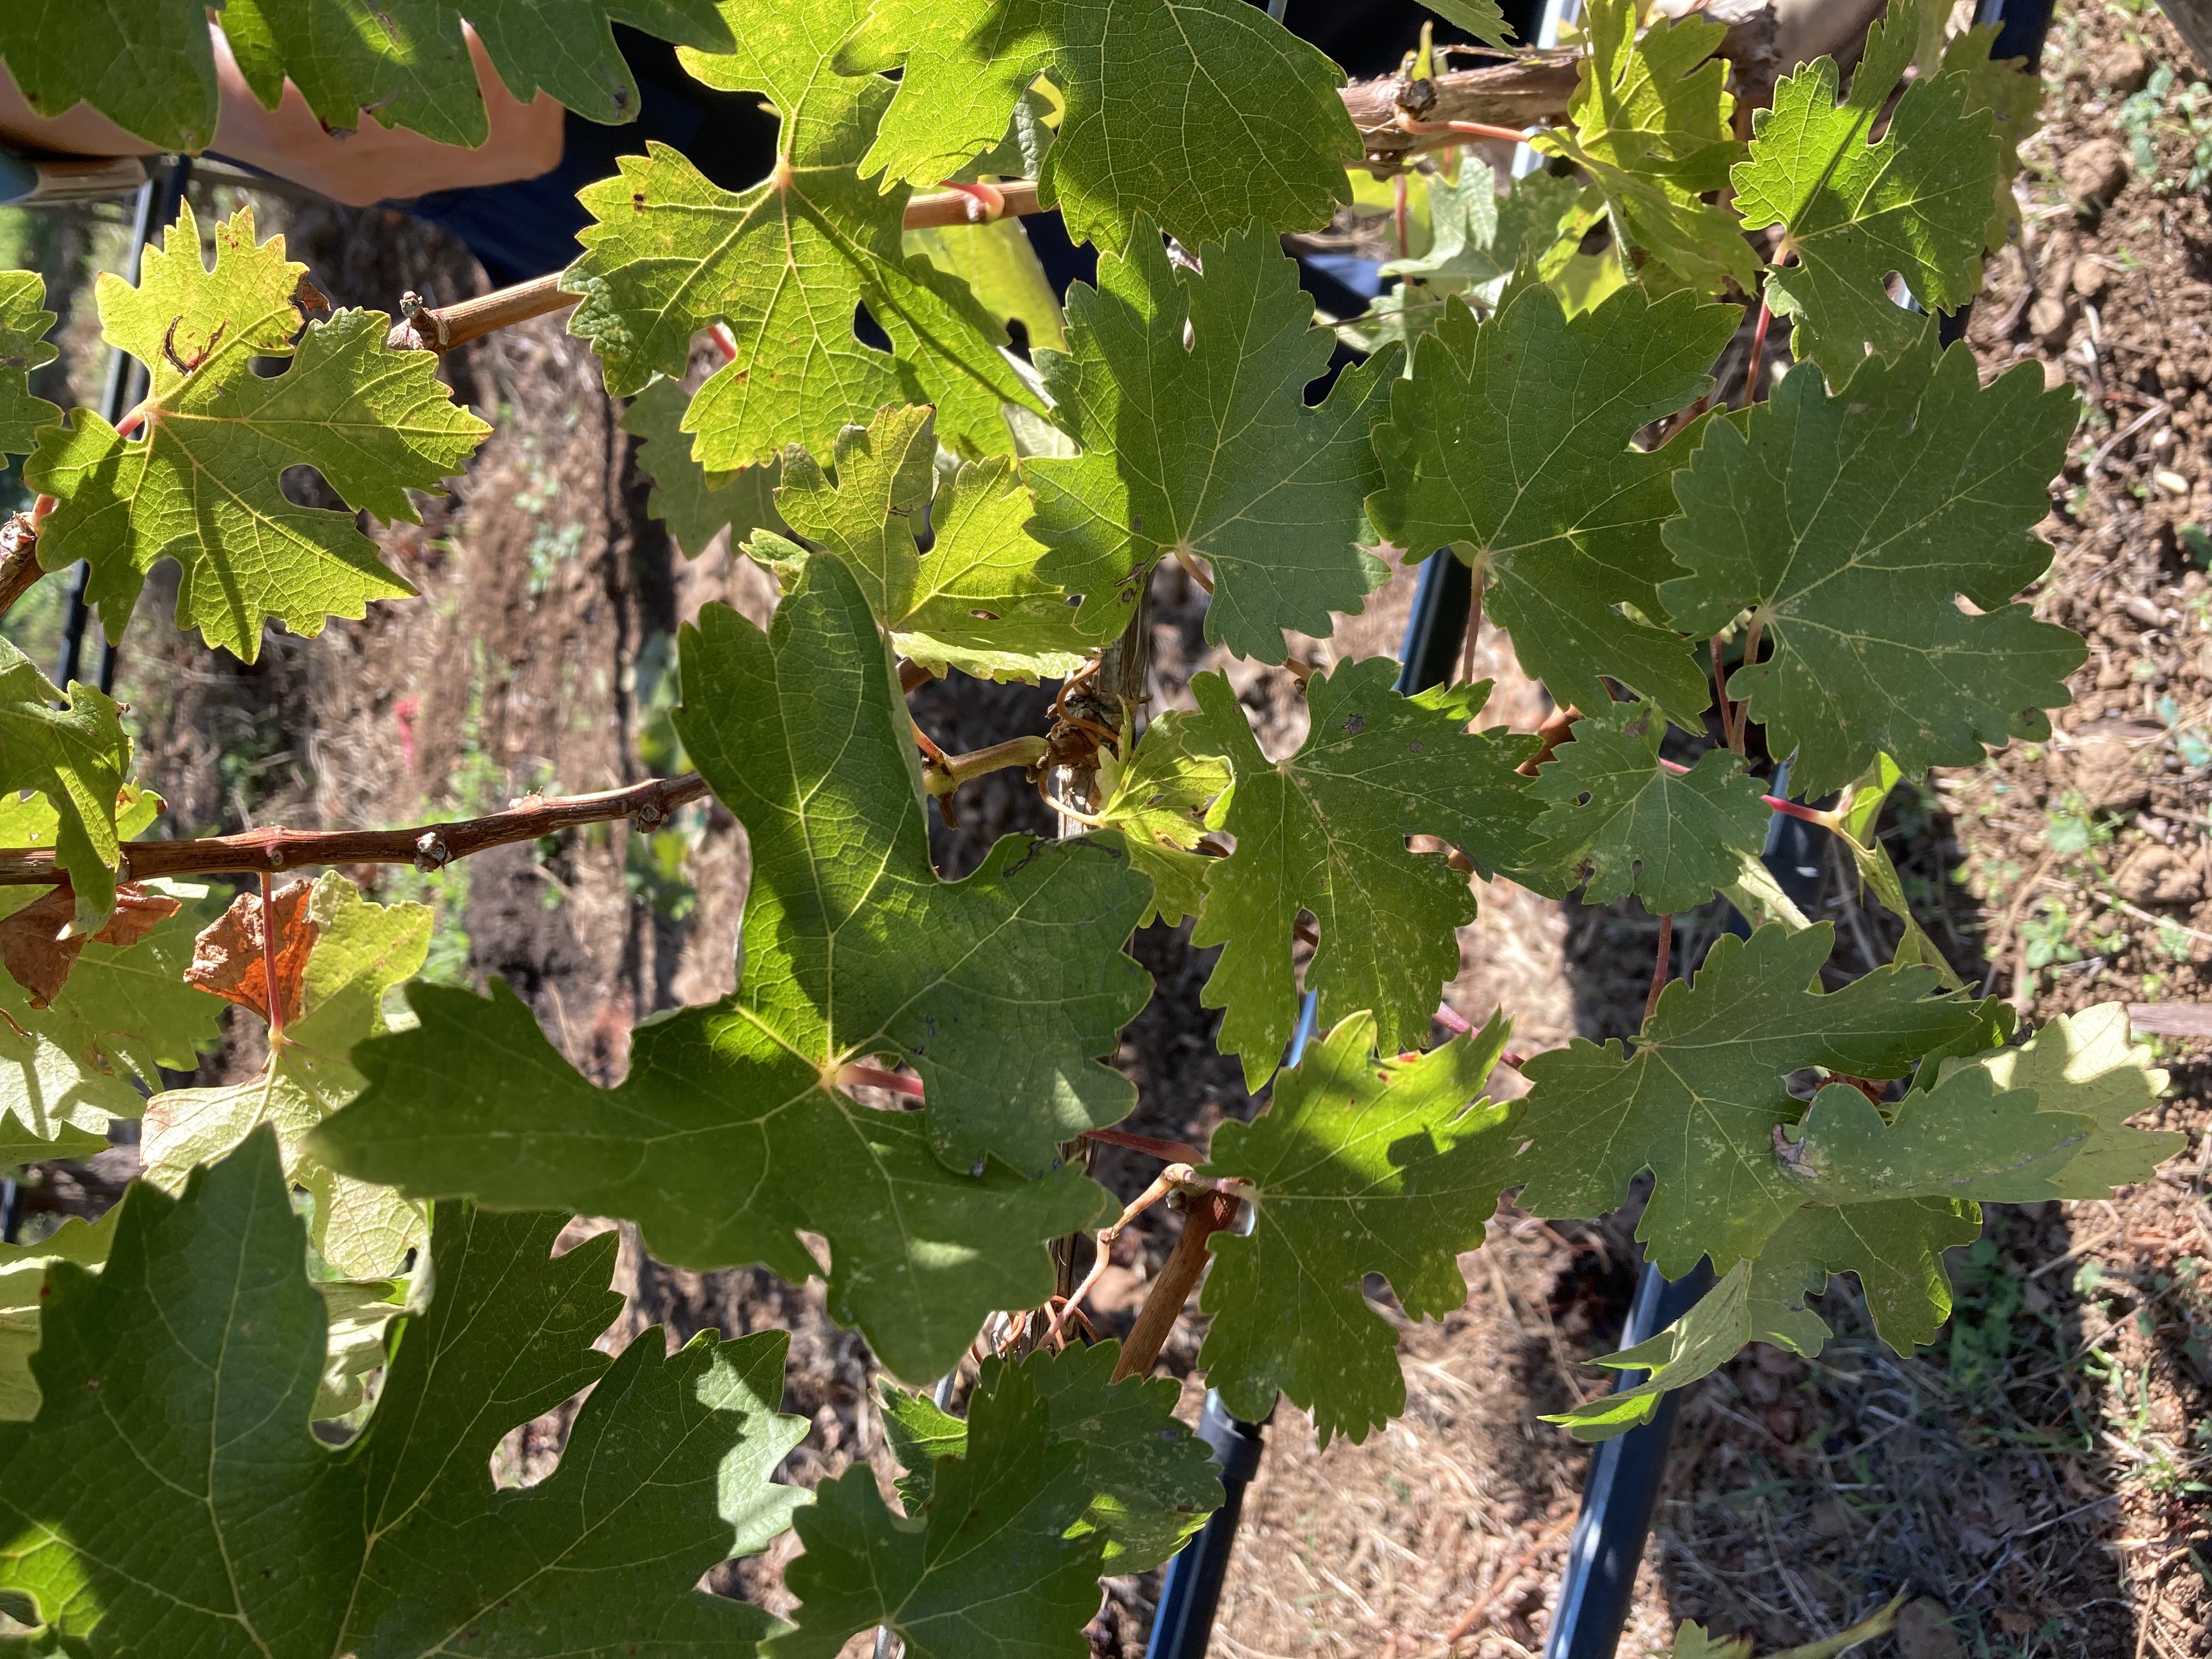
Label: No Virus